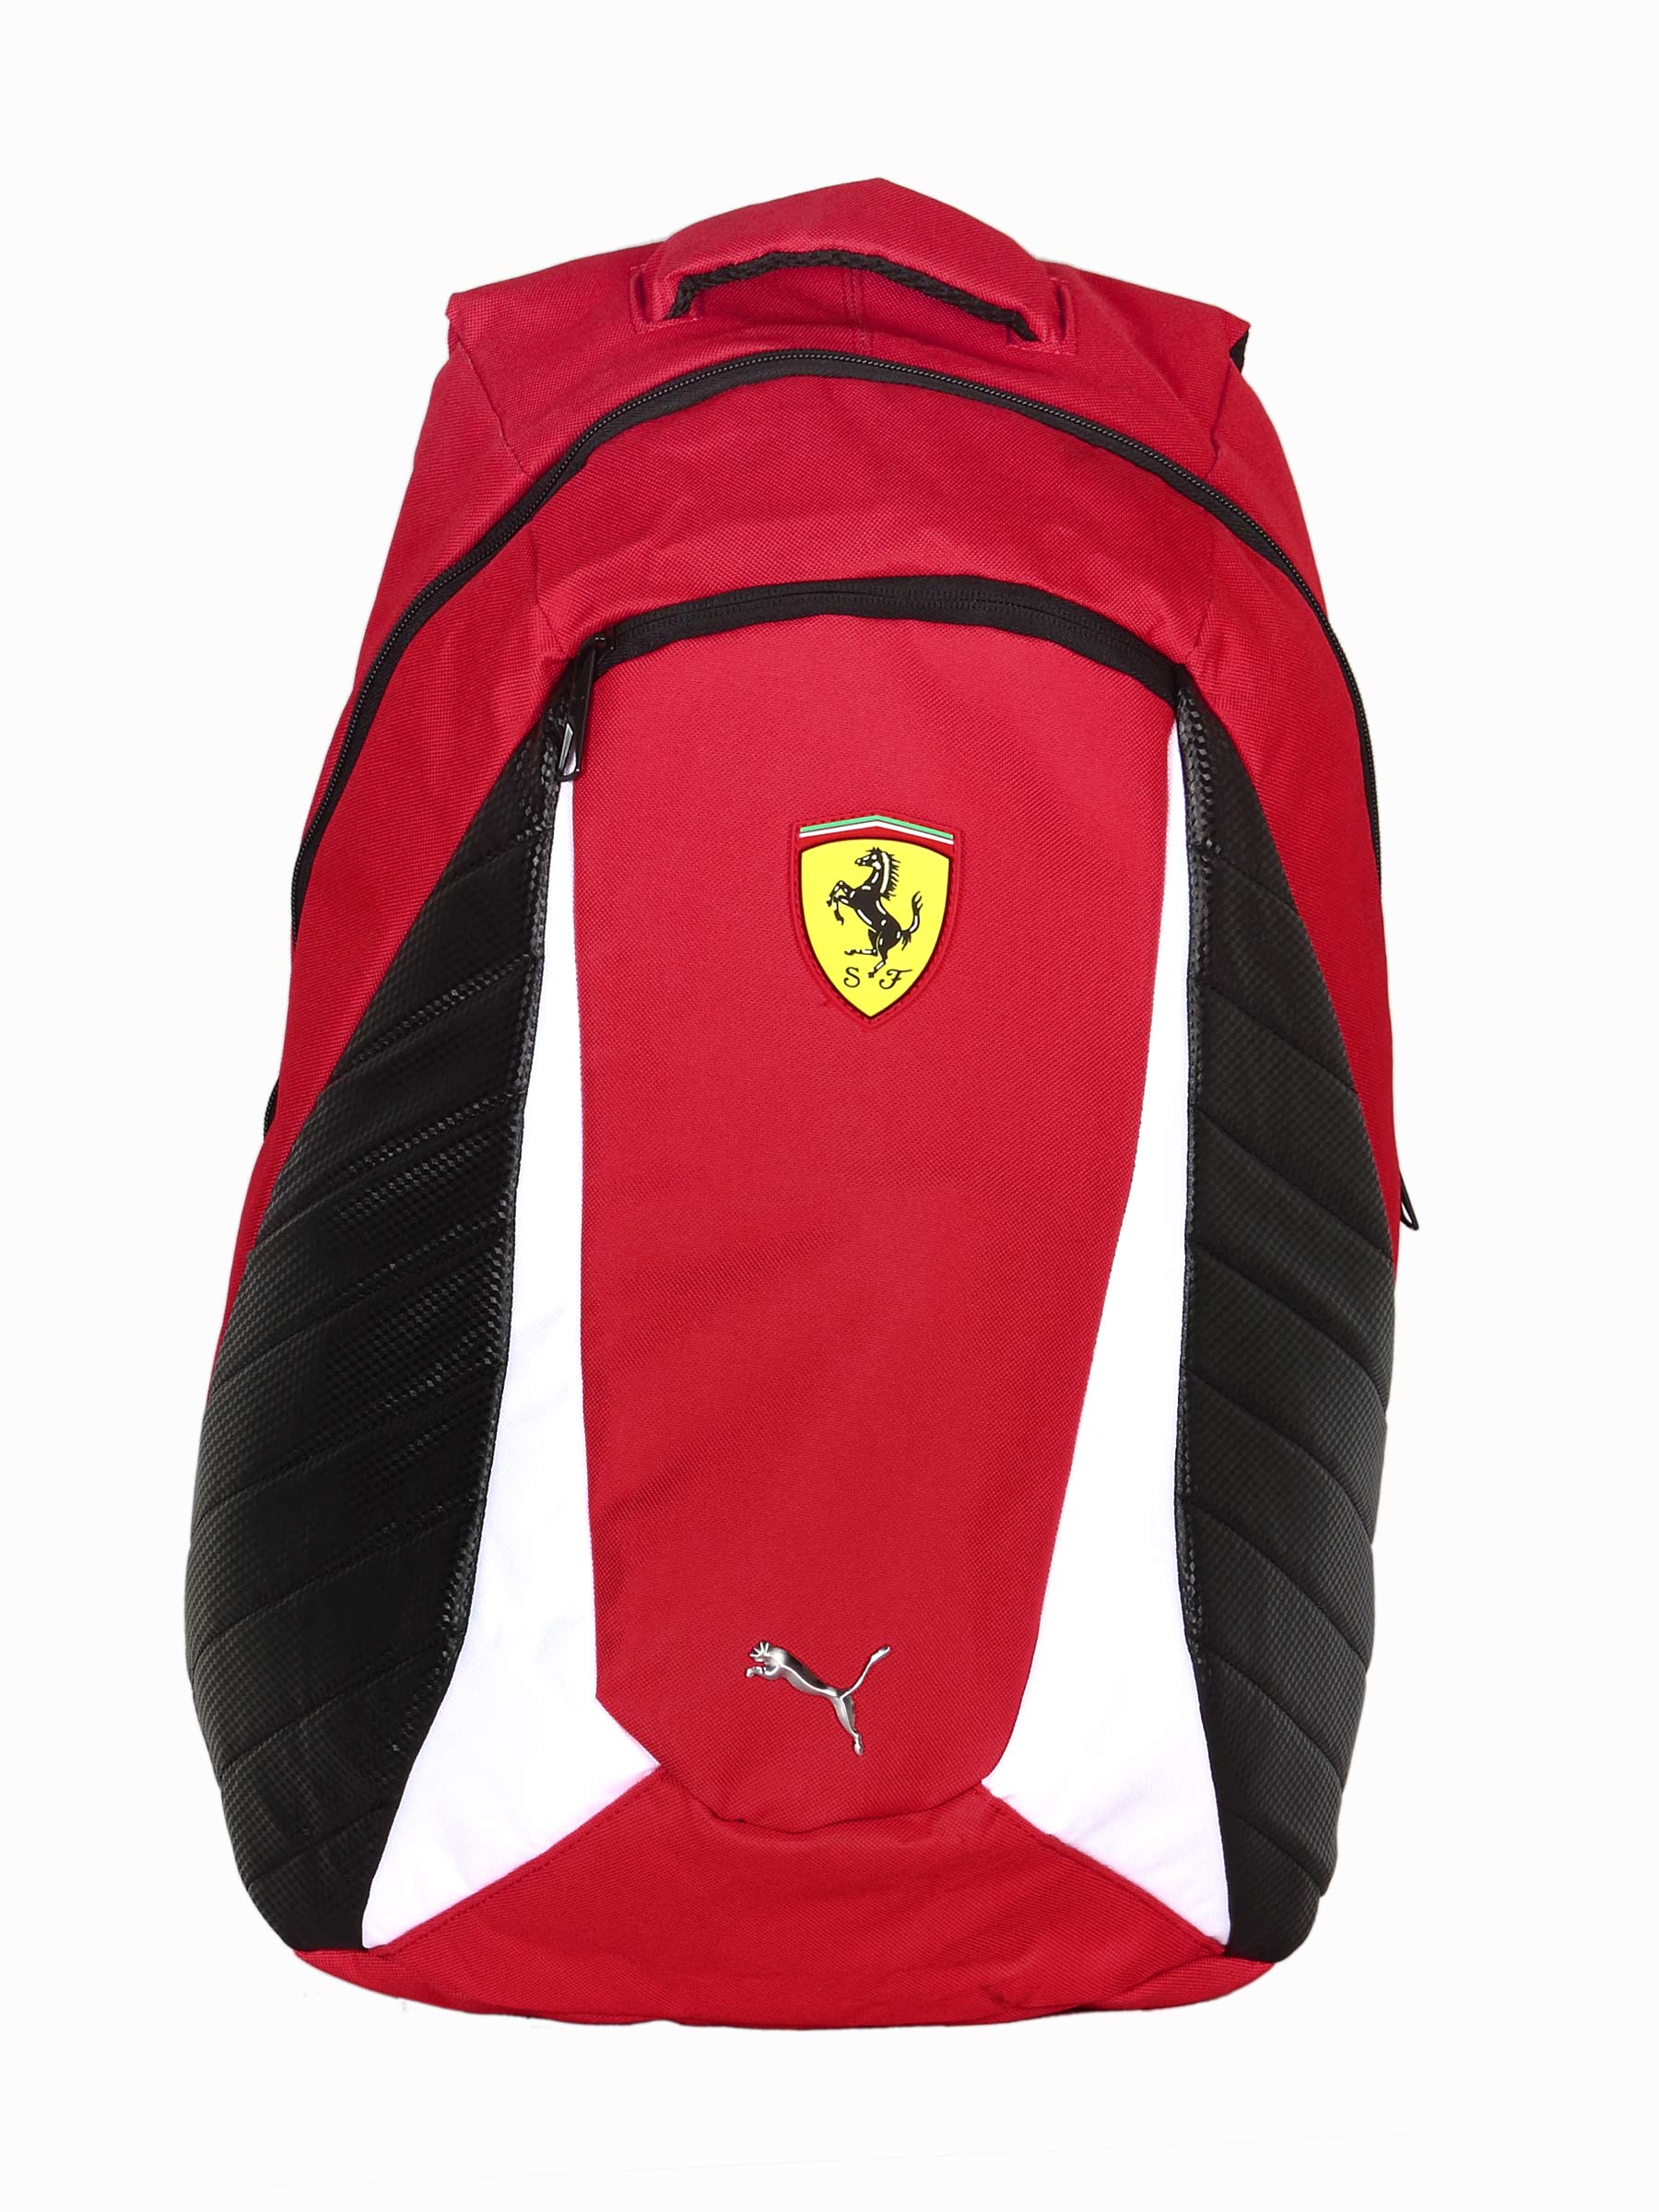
Puma Unisex Ferrari Replica Red Backpacks
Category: Accessories / Bags / Backpacks
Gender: Unisex
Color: Red
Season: Fall 2011
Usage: Casual